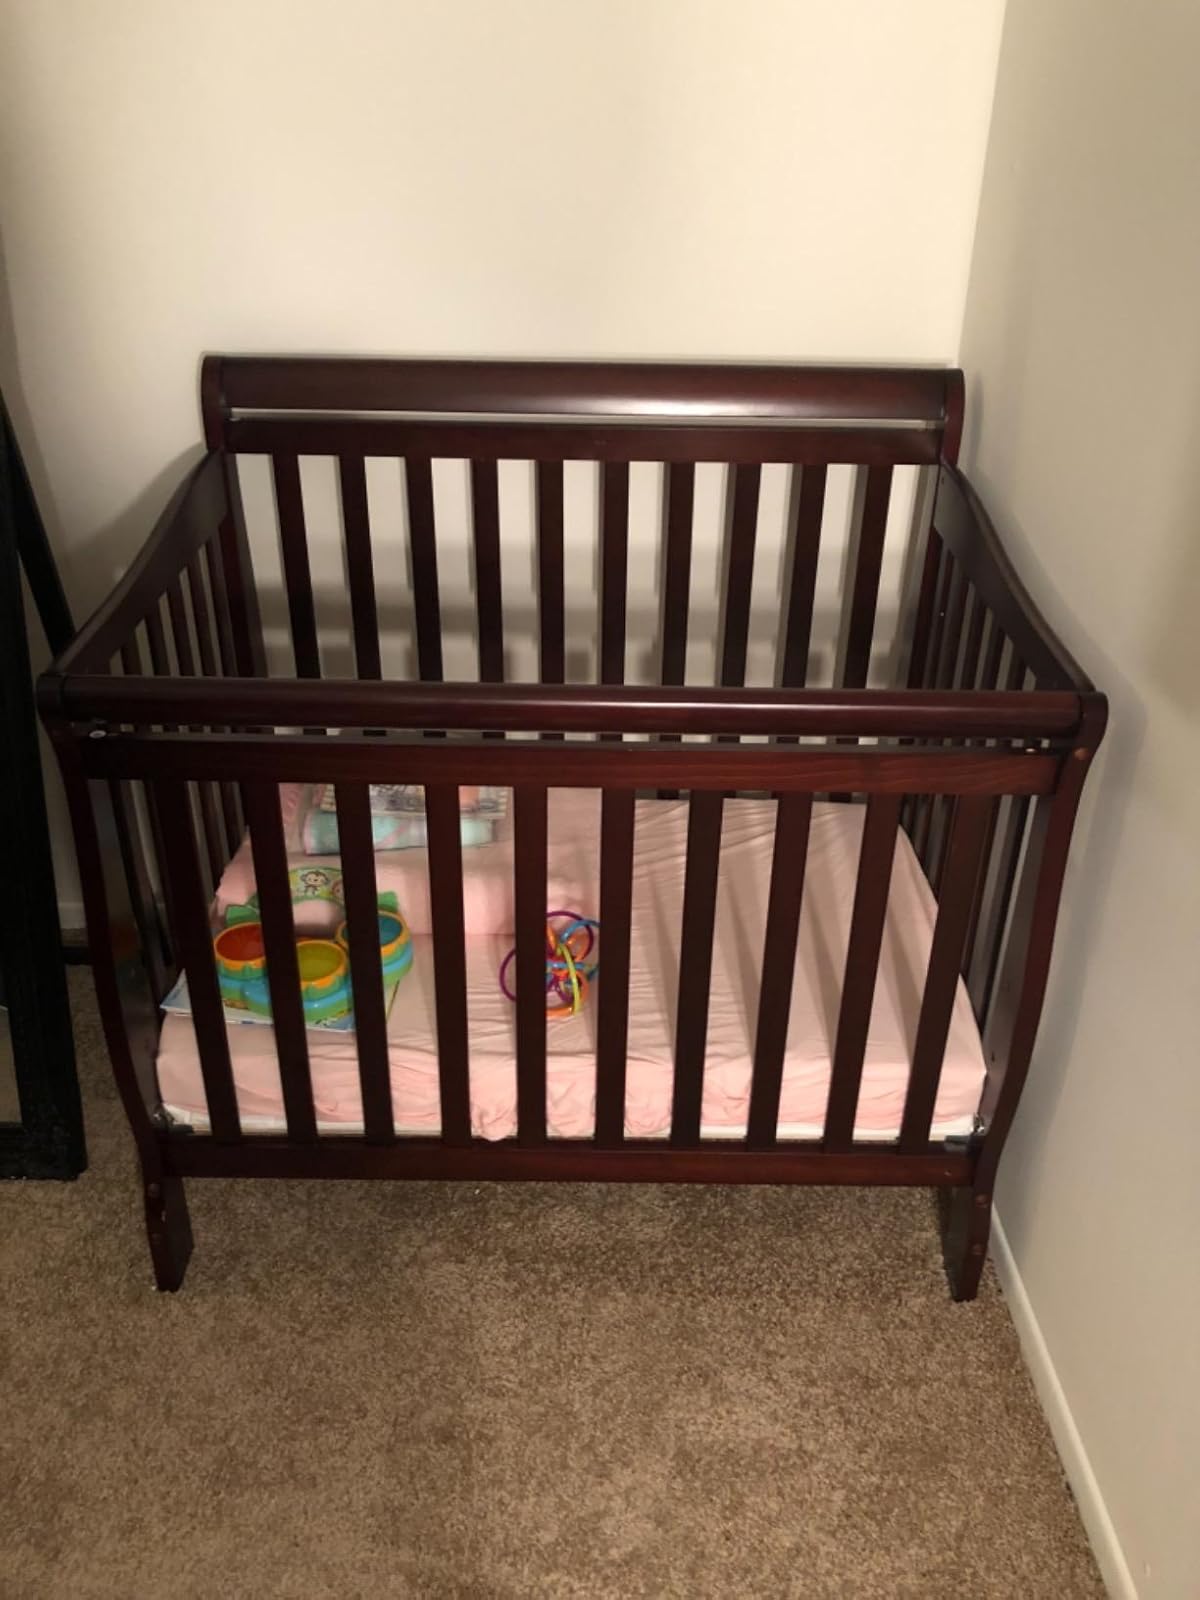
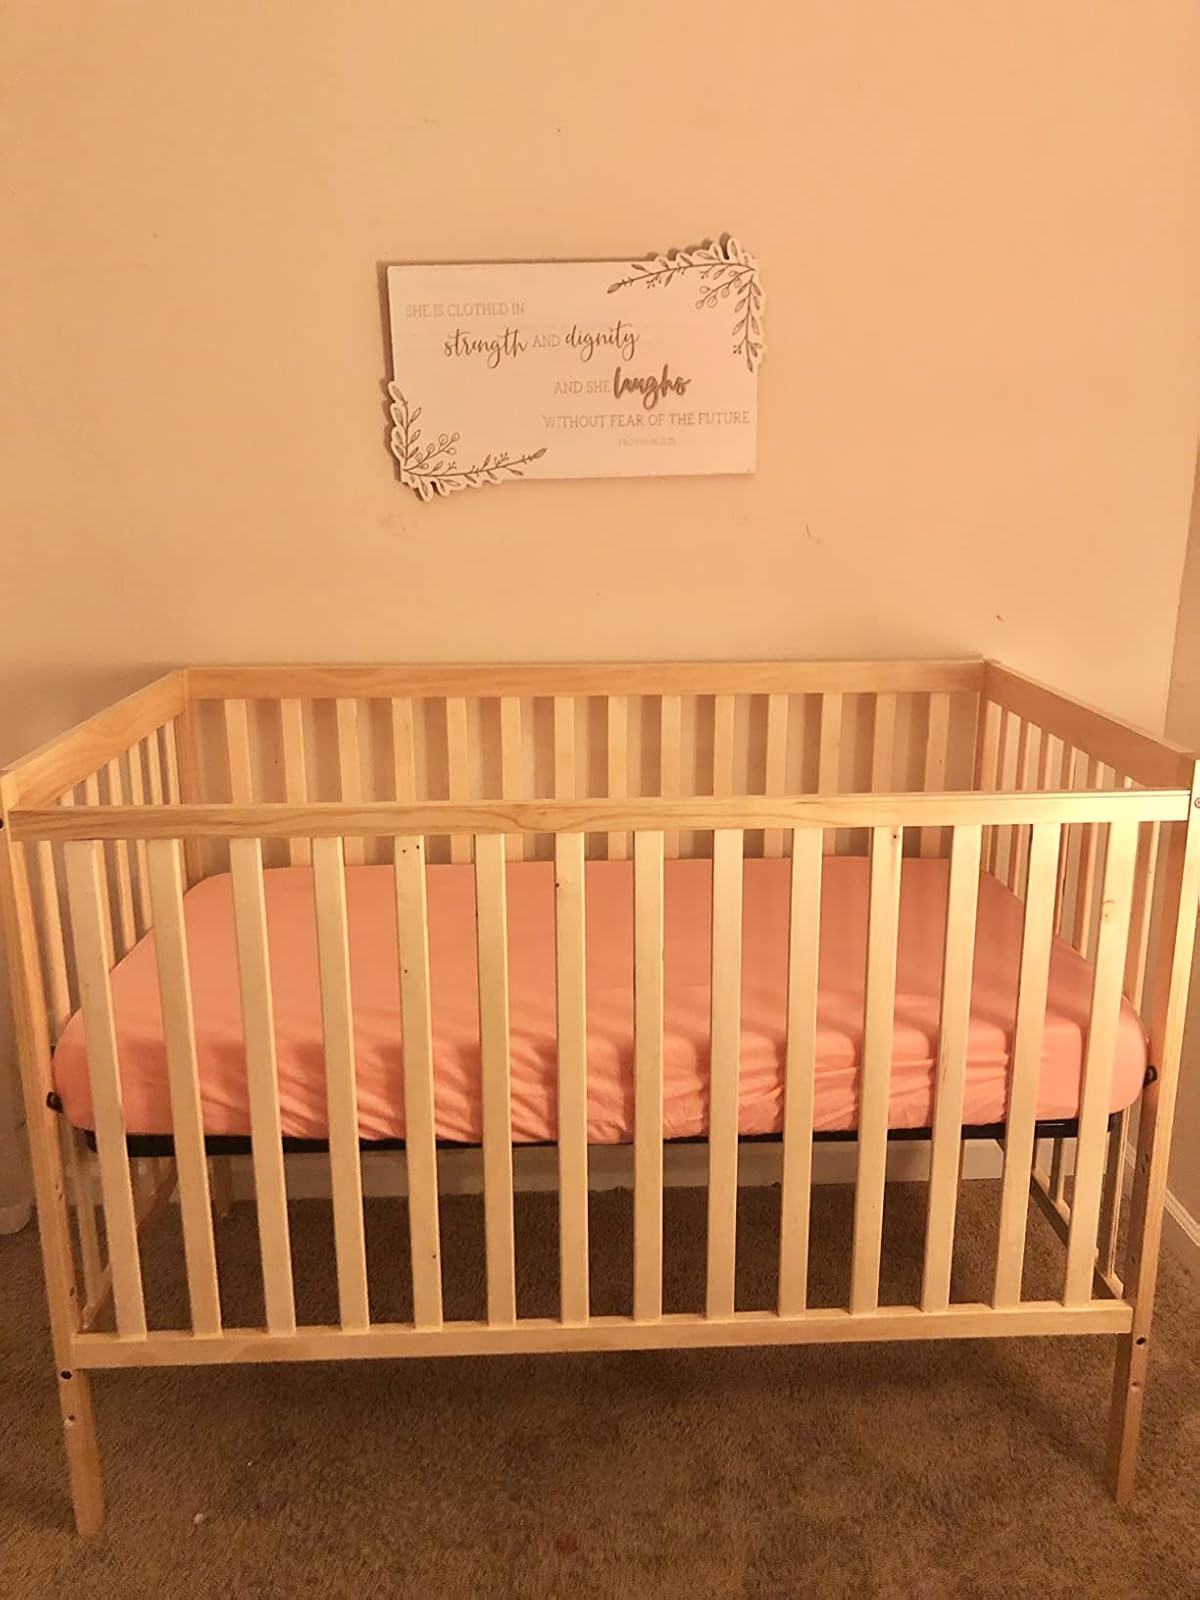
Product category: products_crib
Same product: no